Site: brandenburg
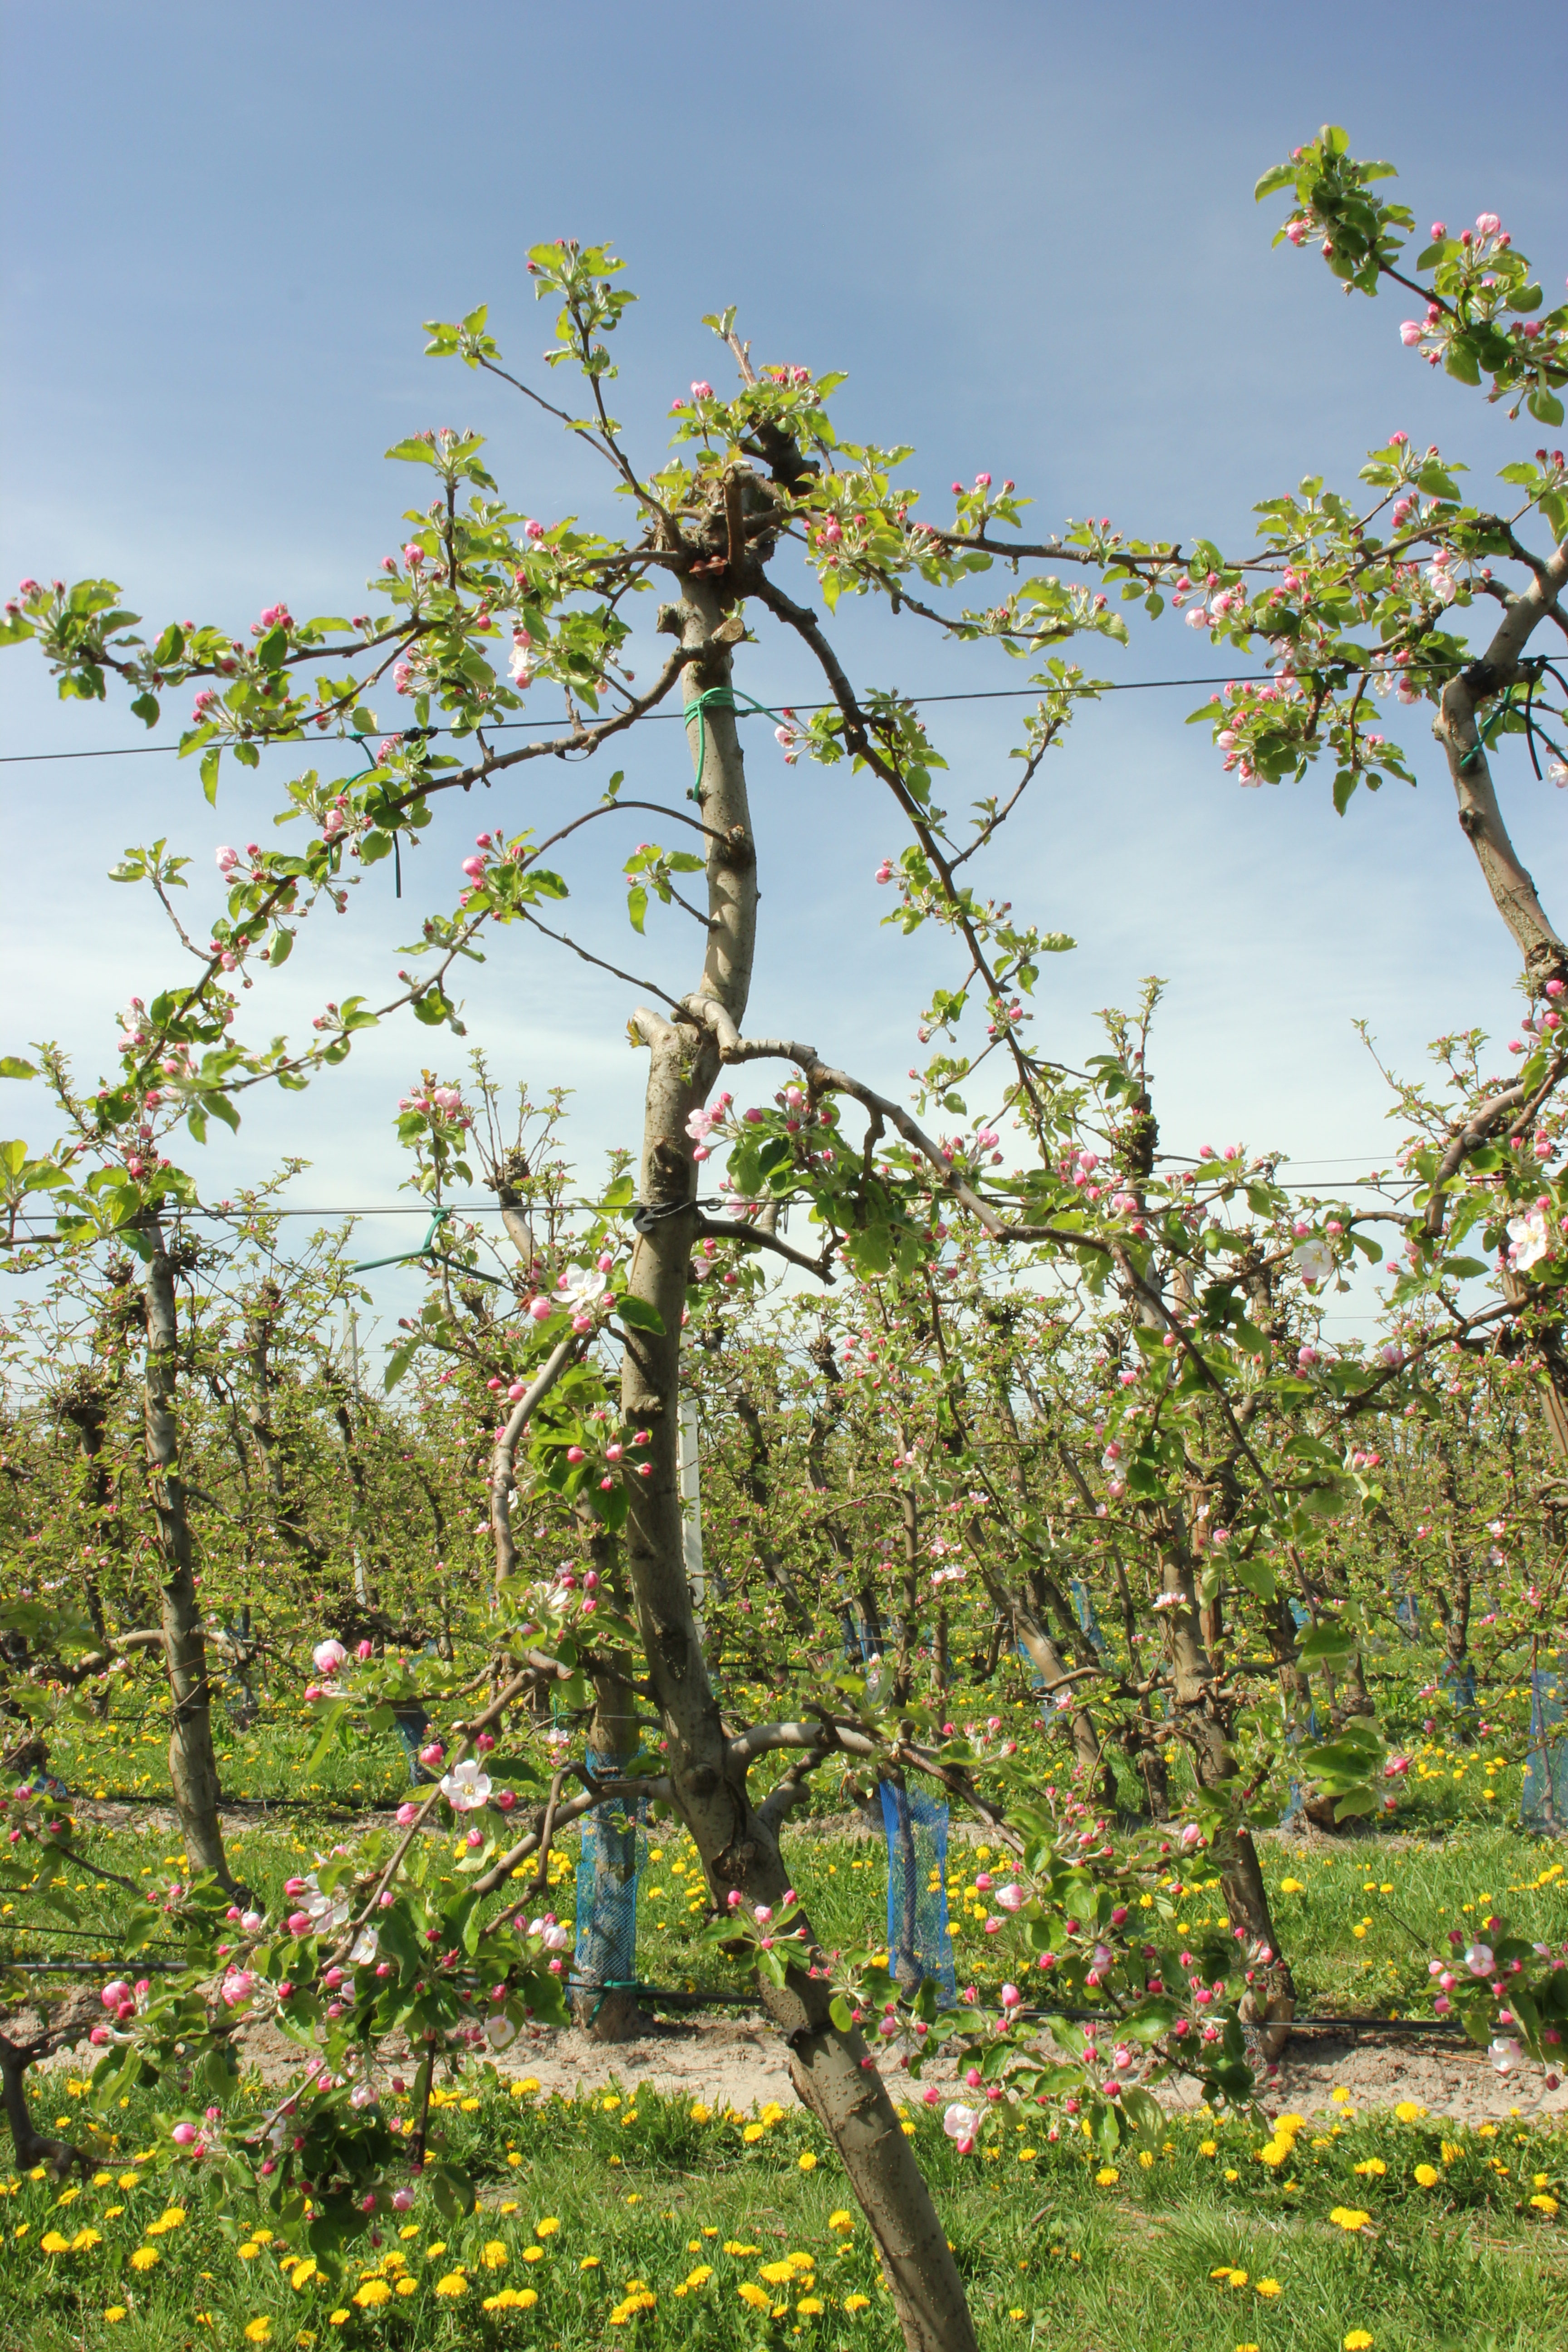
Growth stage (BBCH 57): Inflorescence emergence